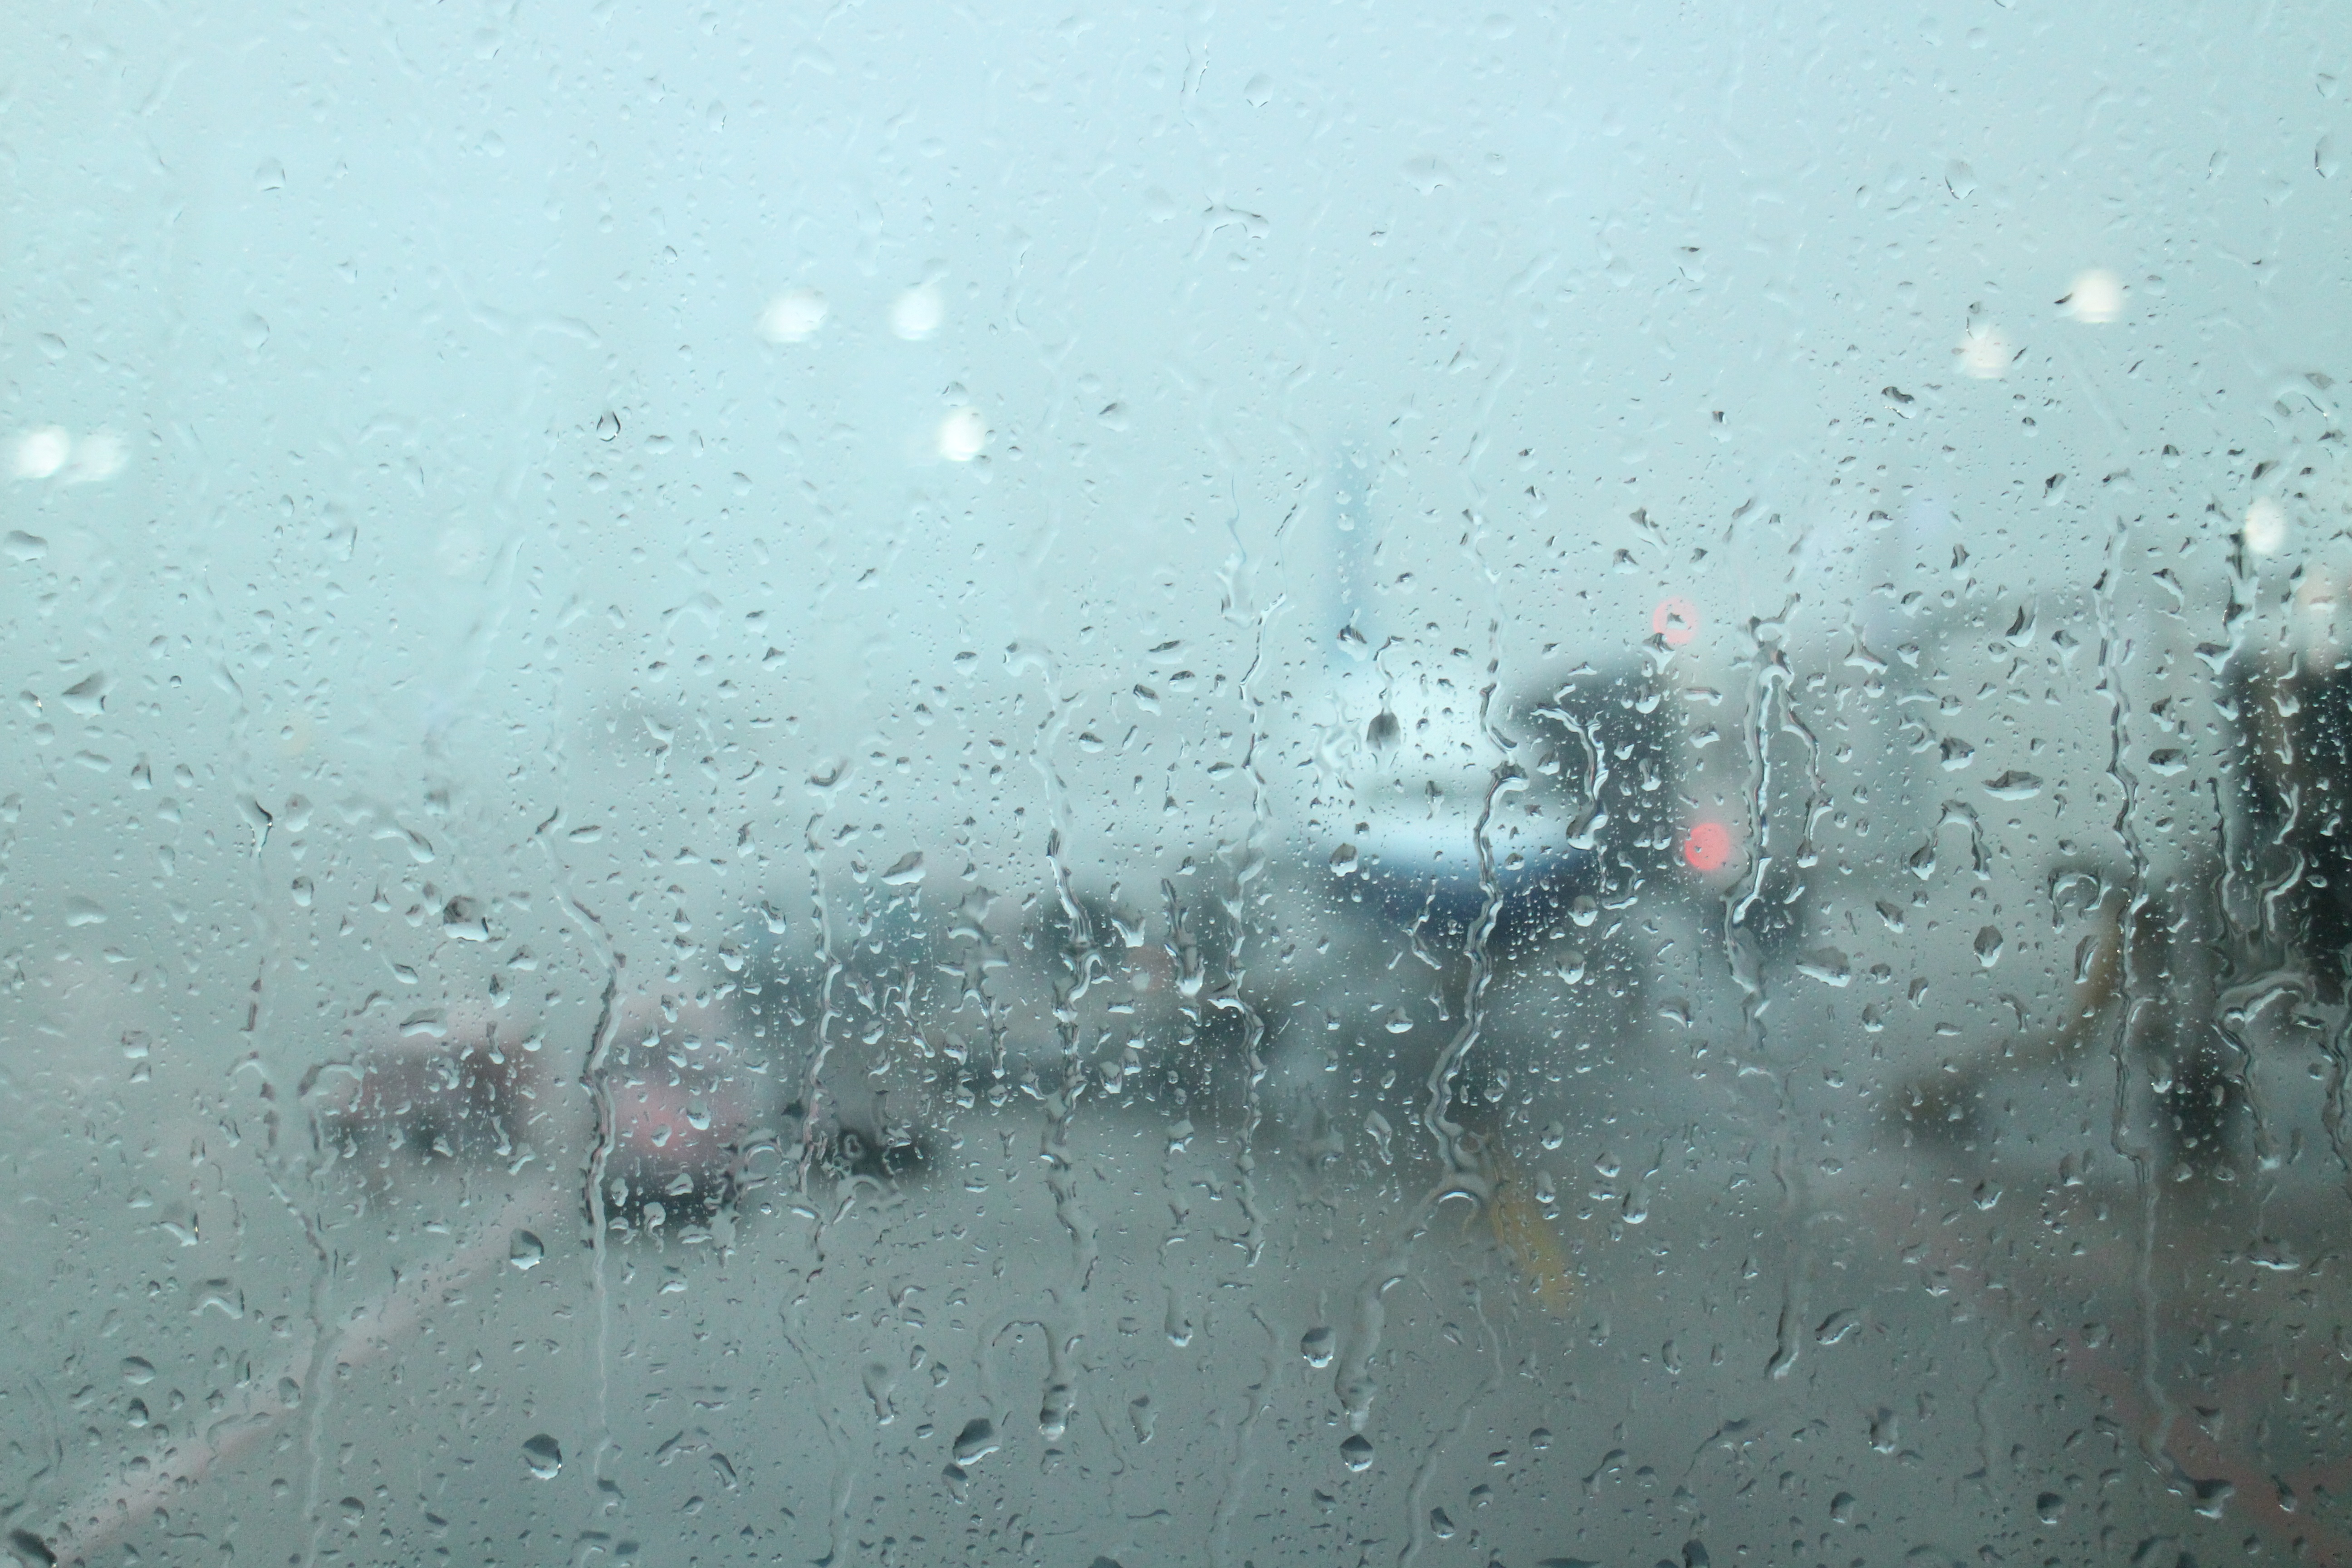
water, snow, winter, rain, wave, glass, frost, airport, plane, ice, weather, non, freezing, output